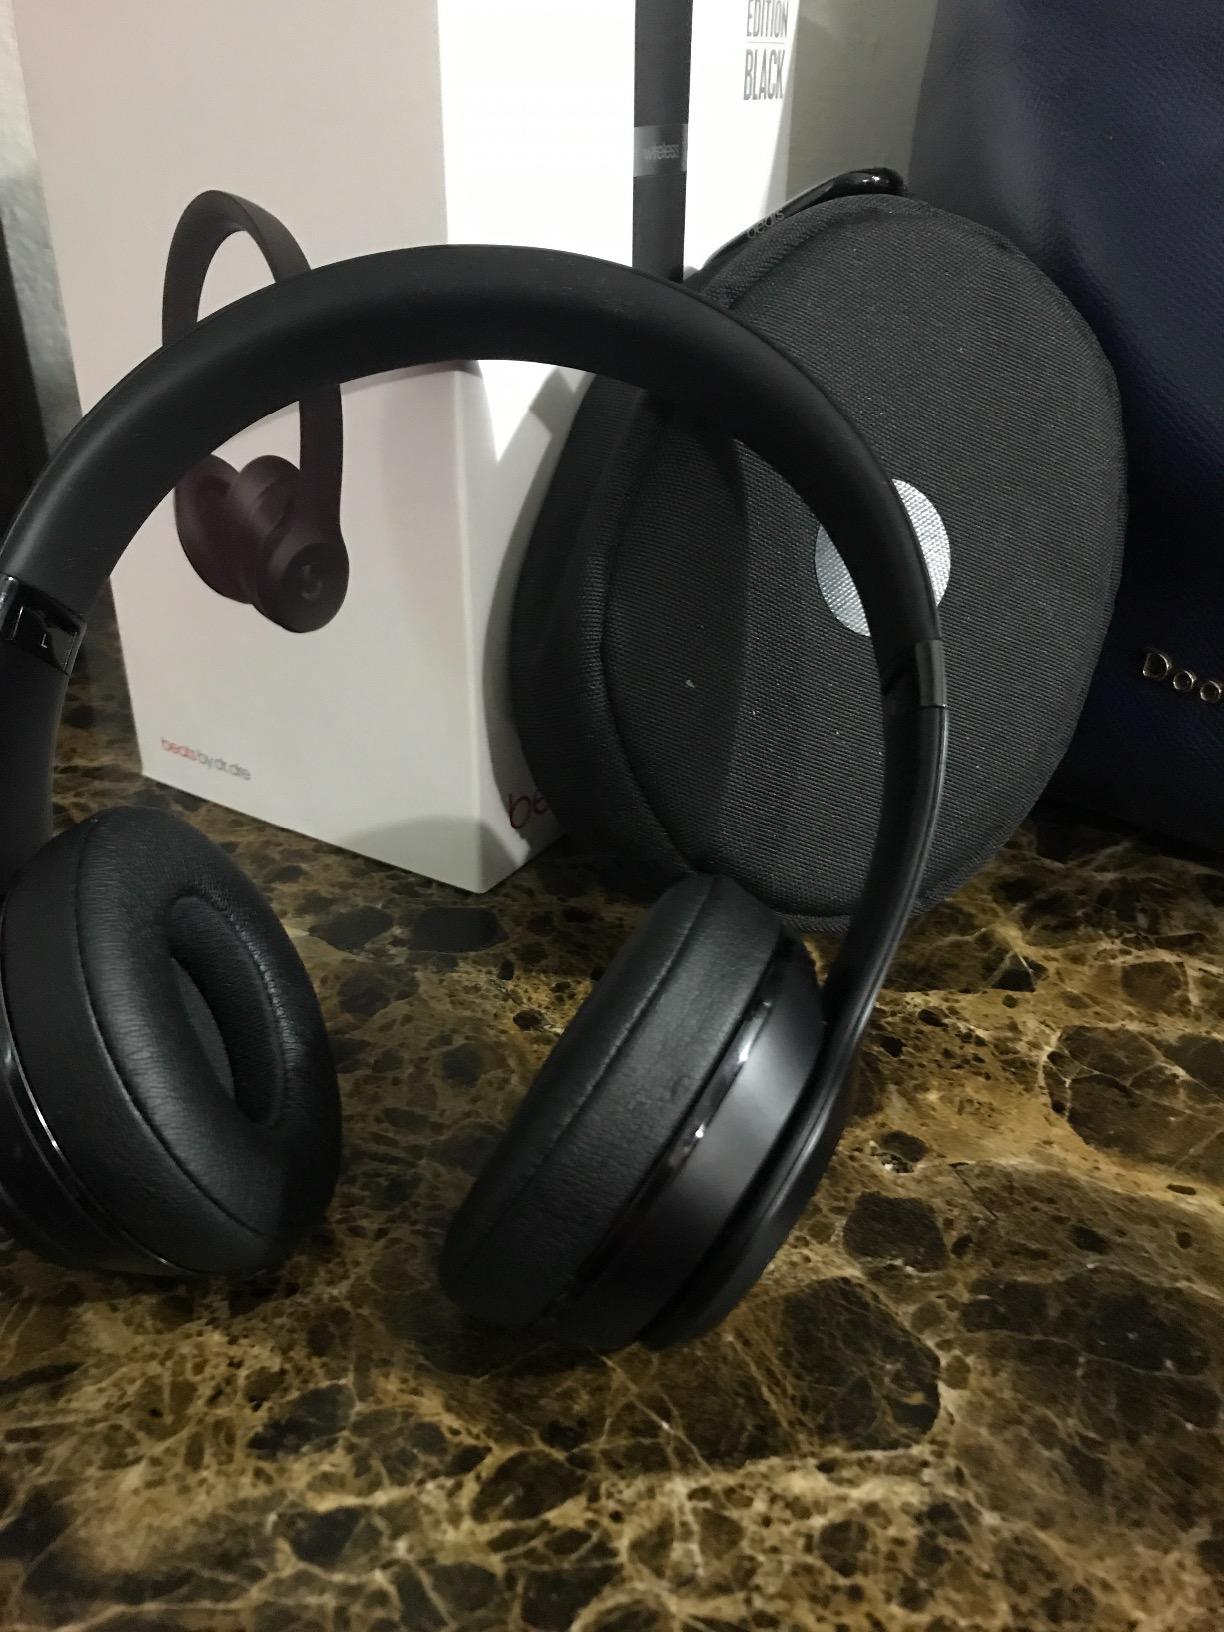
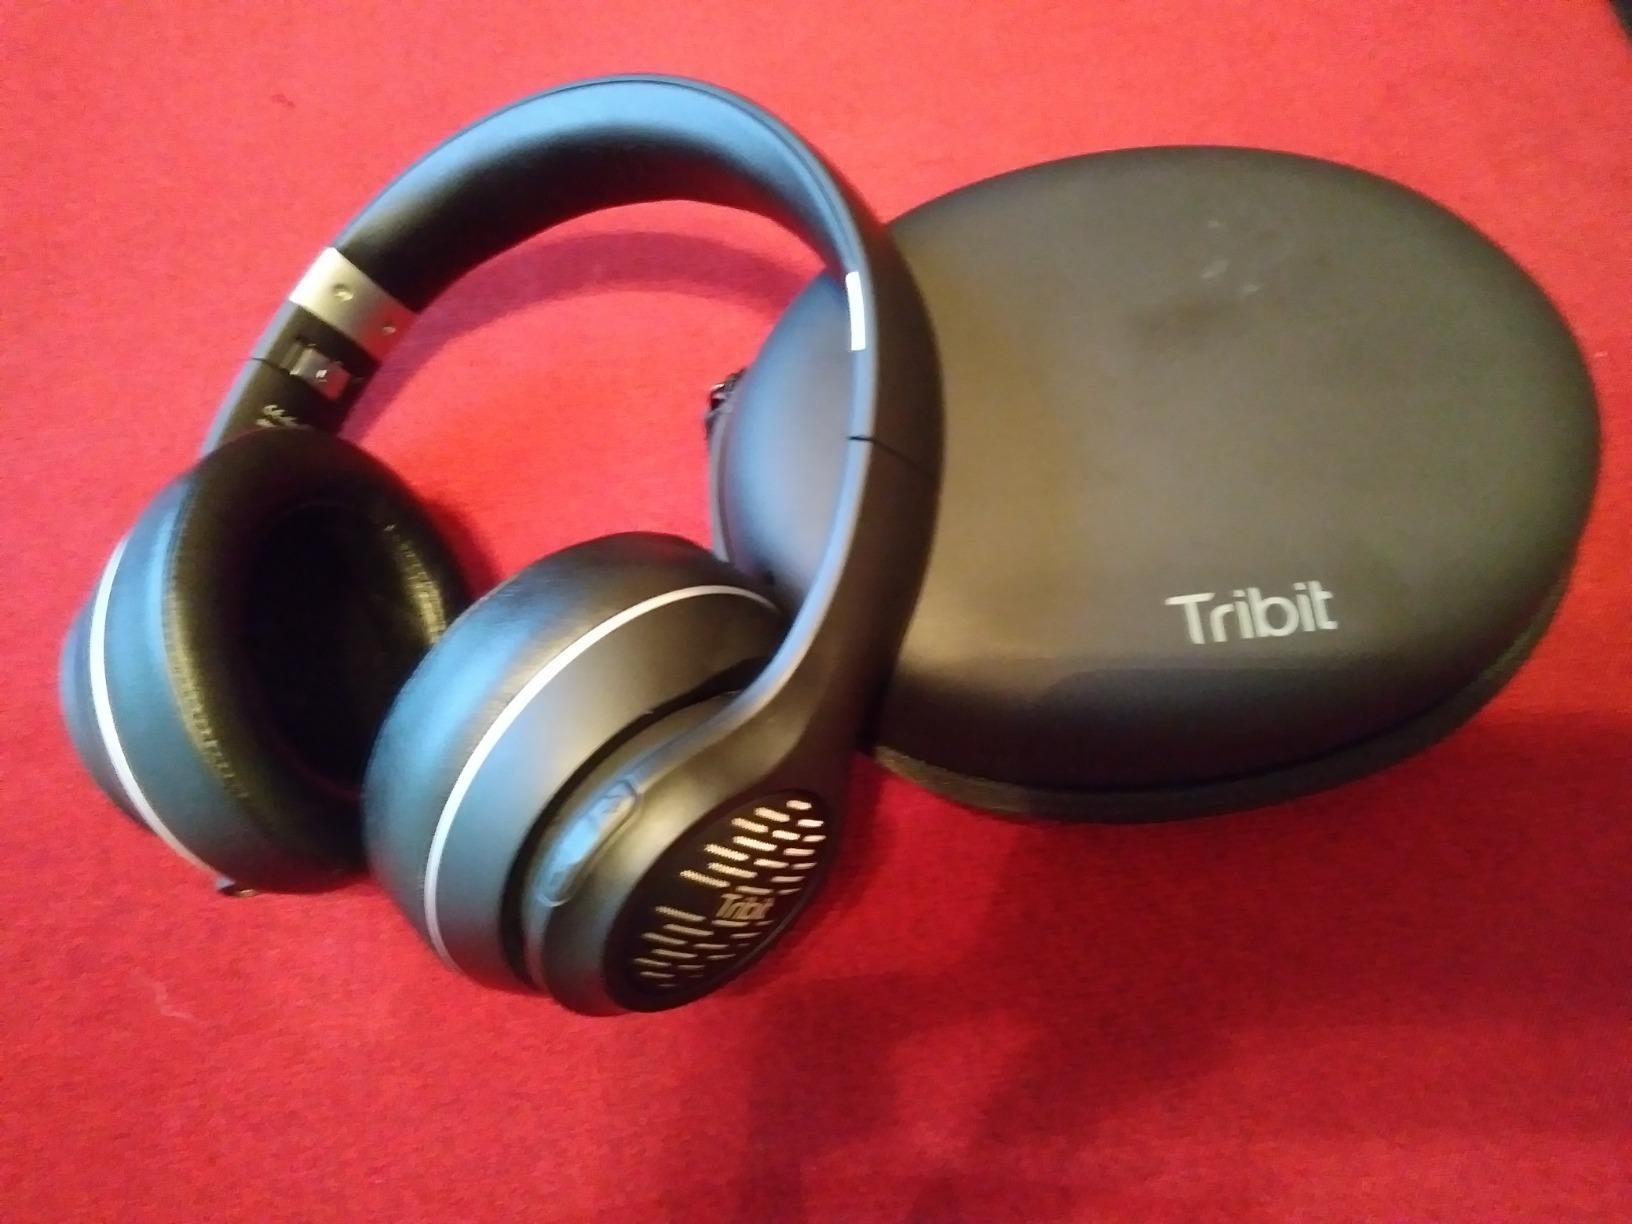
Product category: headphones
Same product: no